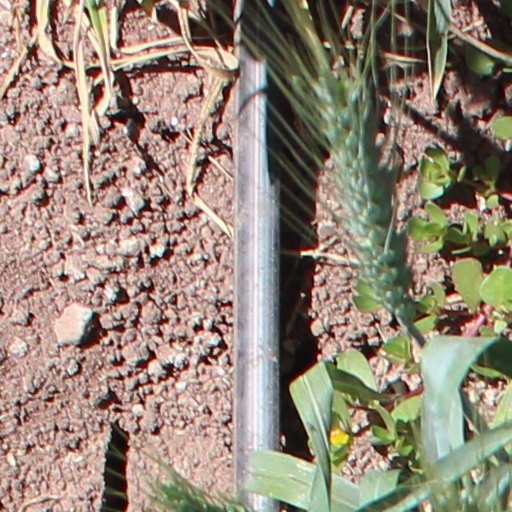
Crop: wheat